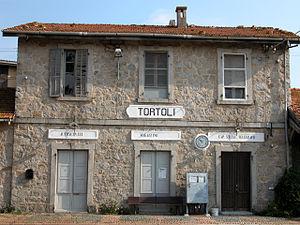
Tortolì est une commune et un des deux chefs-lieux de la province de Nuoro en Sardaigne.